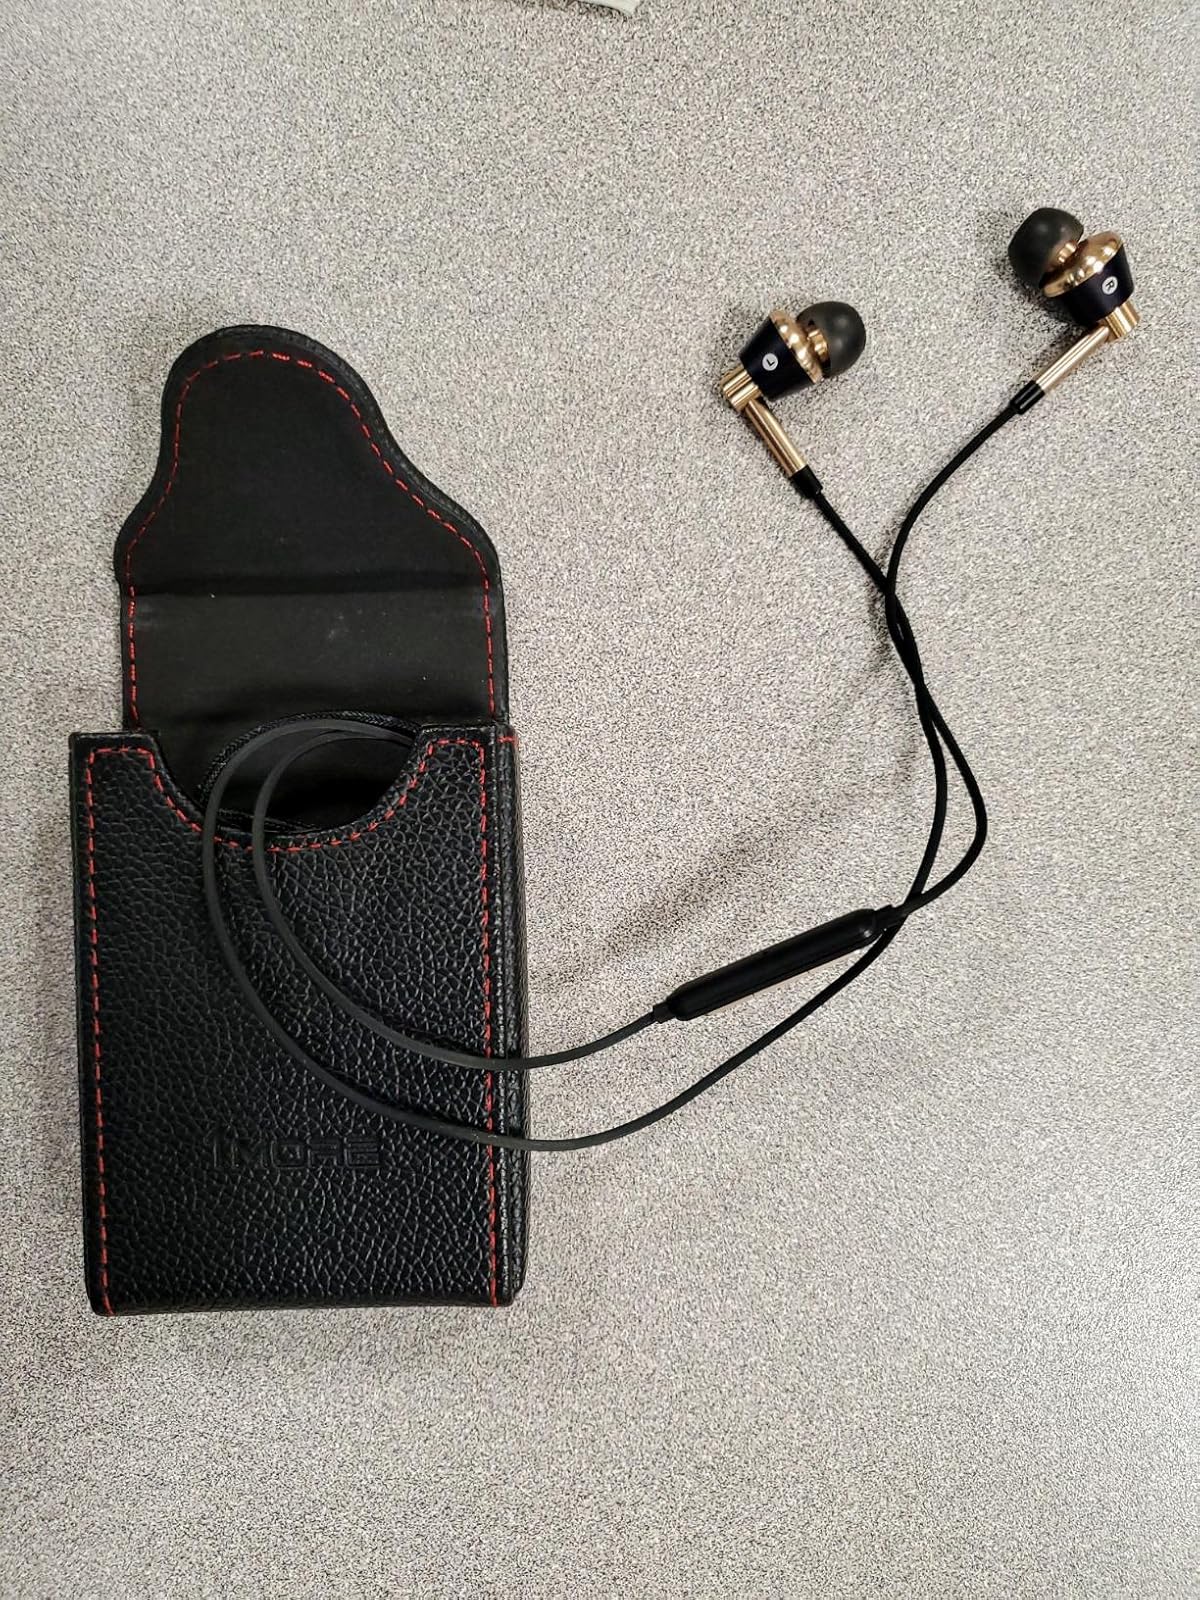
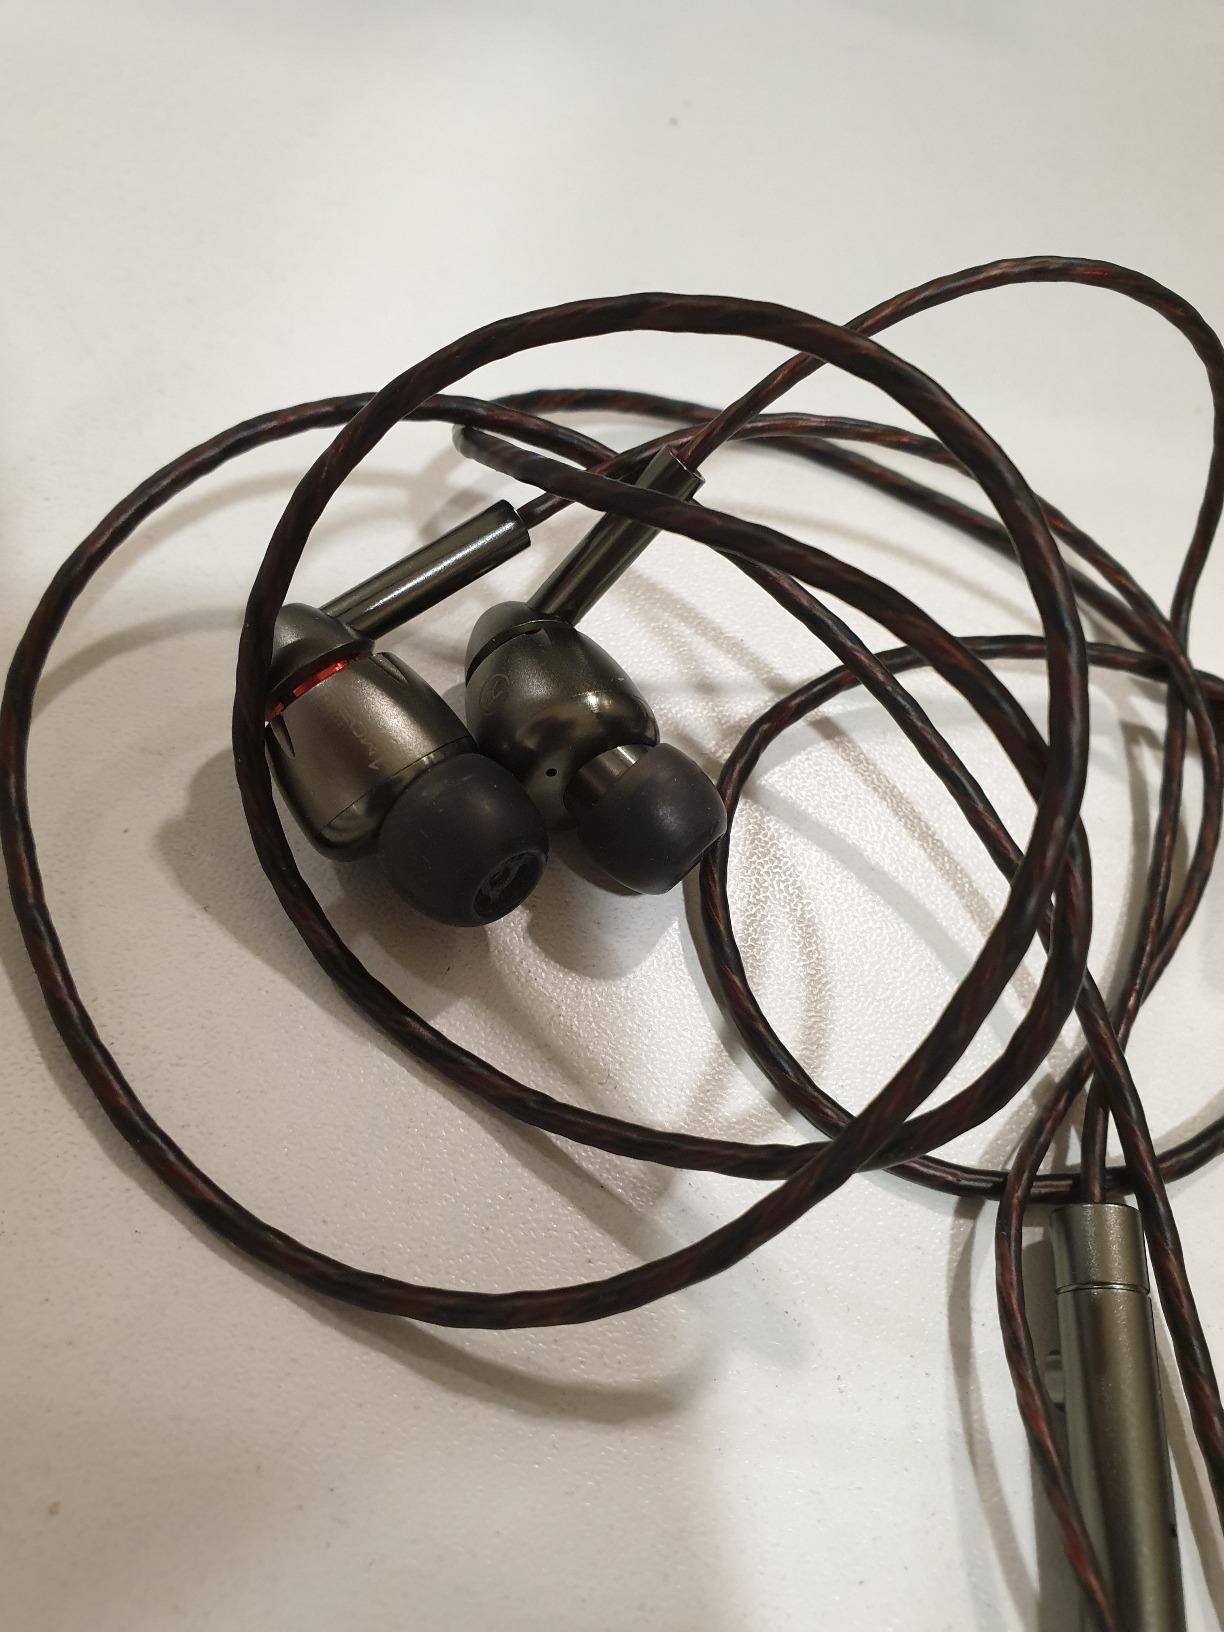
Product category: headphones
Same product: no